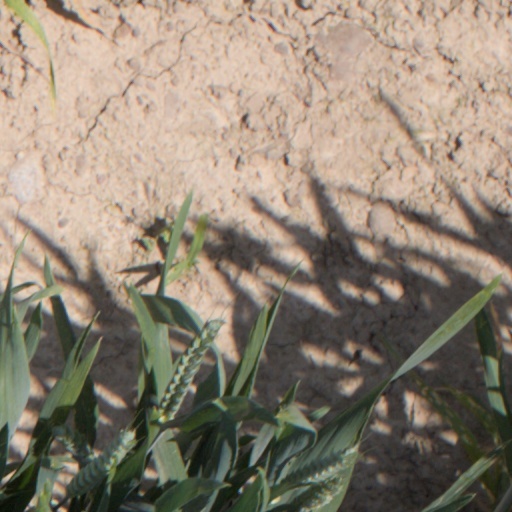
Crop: wheat